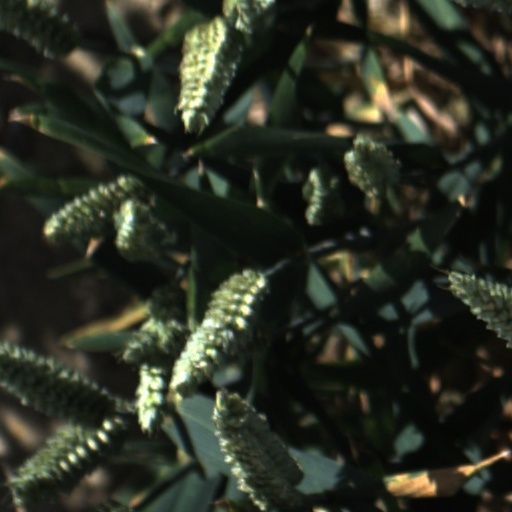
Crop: wheat